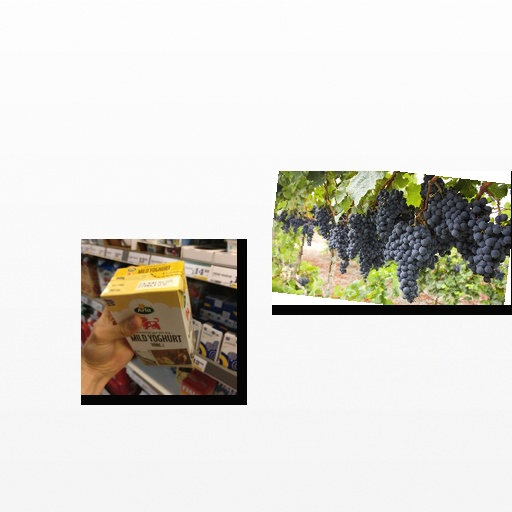
Food items: grapes, vanilla_yogurt